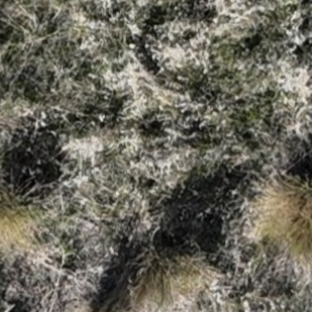
Month: october